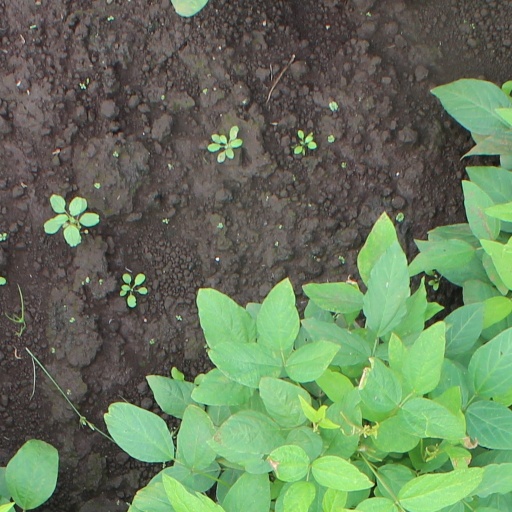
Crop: soybean